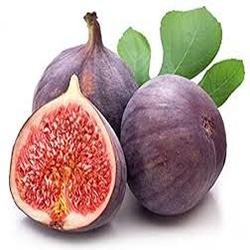
Label: Fig